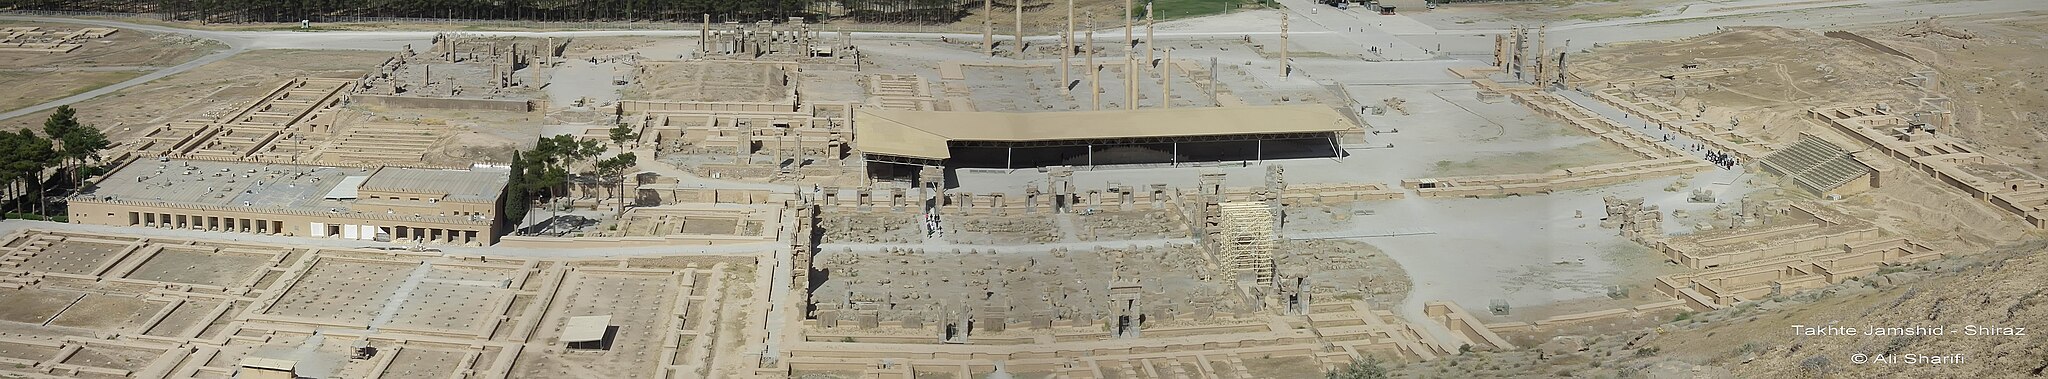
Title: تخت جمشید - شیراز - تقدیم به جناب اورام - panoramio
Description: تخت جمشید - شیراز - تقدیم به جناب اورام
Date: 24 May 2011 (original upload date)
Categories: Panoramio files uploaded by Panoramio upload bot, Panoramio images reviewed by trusted users, Photos from Panoramio, Files with coordinates missing SDC location of creation, 2011 in Persepolis, Panoramics of Persepolis, General views of Persepolis